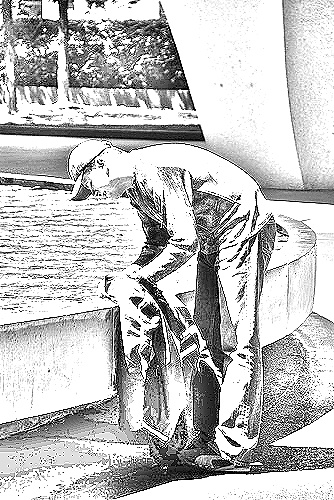
Portrait style: Sketch Portrait